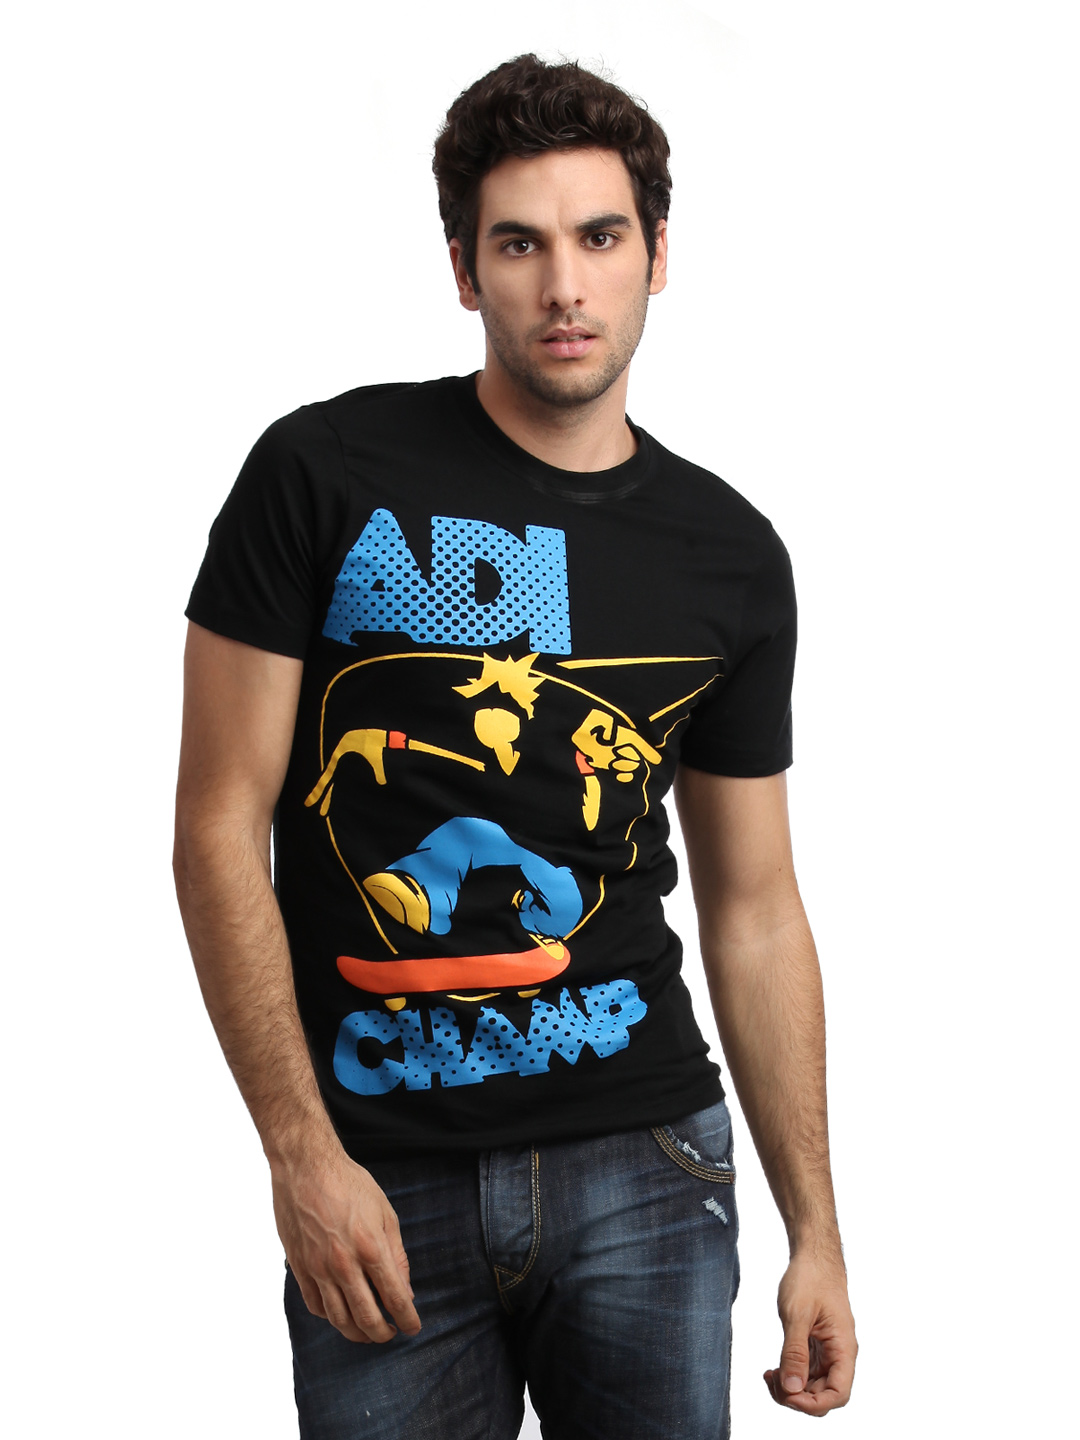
ADIDAS Men Black Graphic T-shirt
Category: Apparel / Topwear / Tshirts
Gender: Men
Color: Black
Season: Summer 2012
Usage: Casual